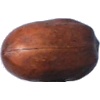
Label: nut_pecan